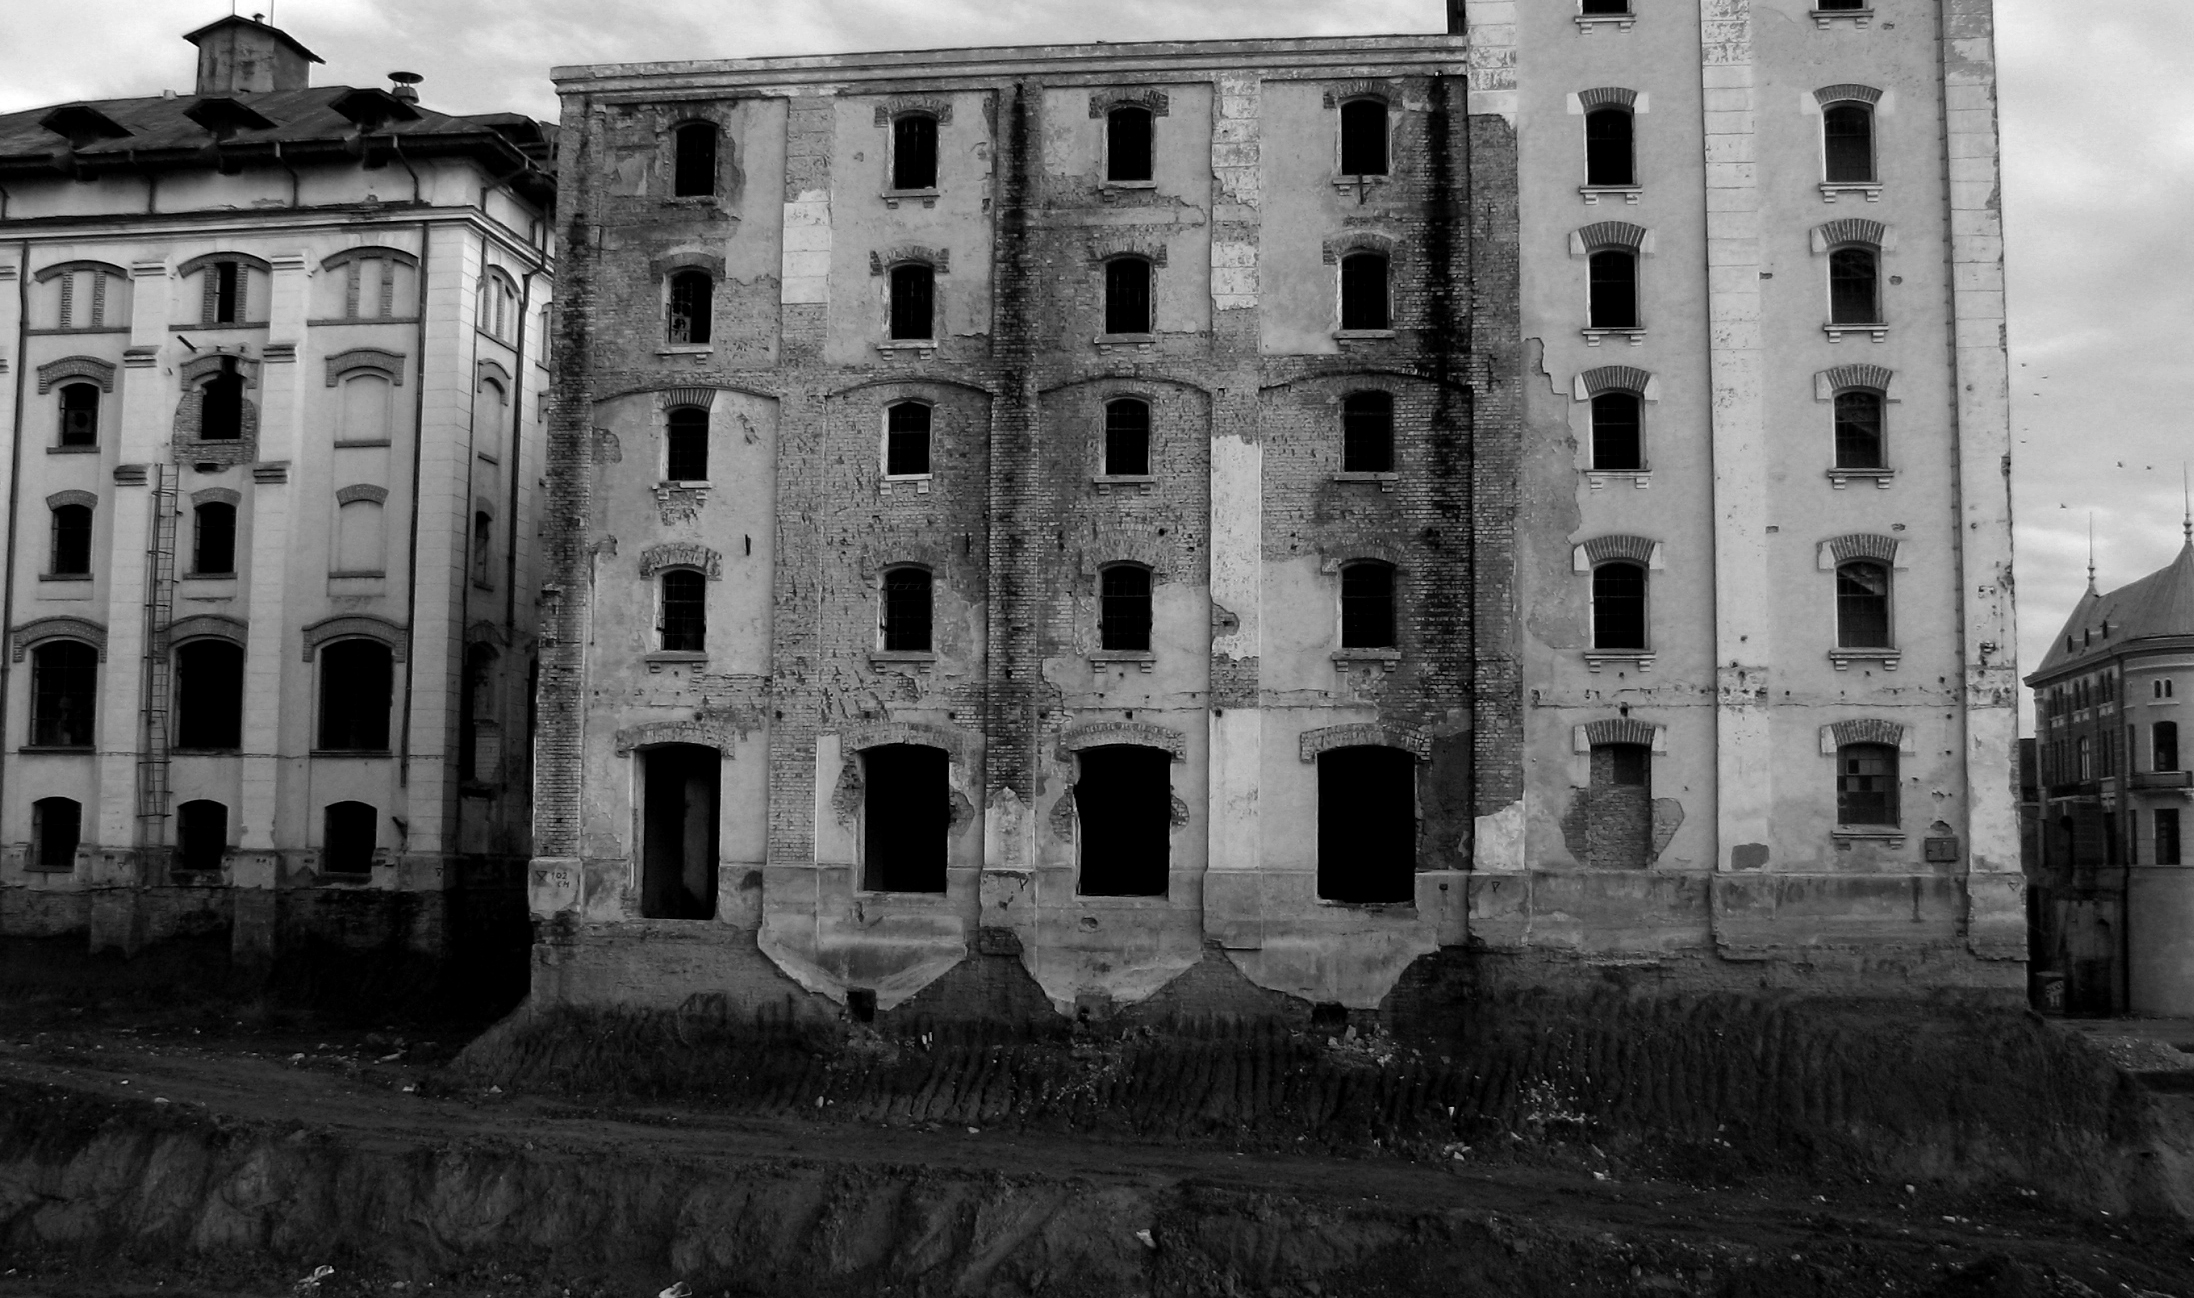
black and white, architecture, white, street, photography, house, monument, photo, cityscape, landmark, facade, decay, black, monochrome, photos, de, ruins, derelict, fotografie, history, romania, bucharest, roumanie, arhitectura, romanian, patrimoniu, shostakovich, bere, fabrica, bragadiru, fabricadebererahova, lmibiimb19501, largo, buburesti, urban area, monochrome photography, ancient history